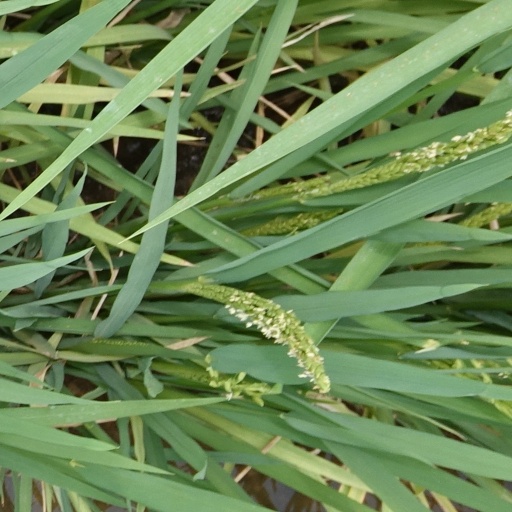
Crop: rice